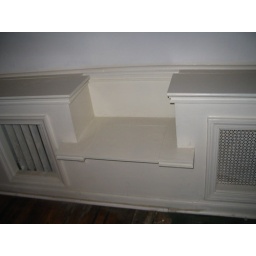
built-in window seat/radiator in dining room.